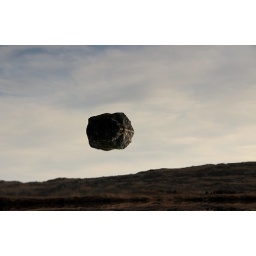
No trickery, no photoshop, a shot of a rock in a lake turned upside down